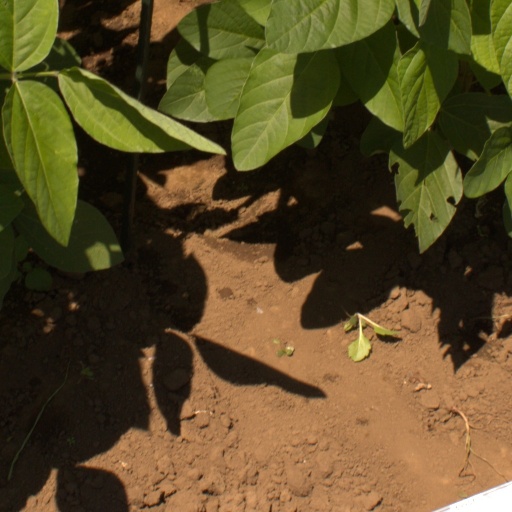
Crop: soybean